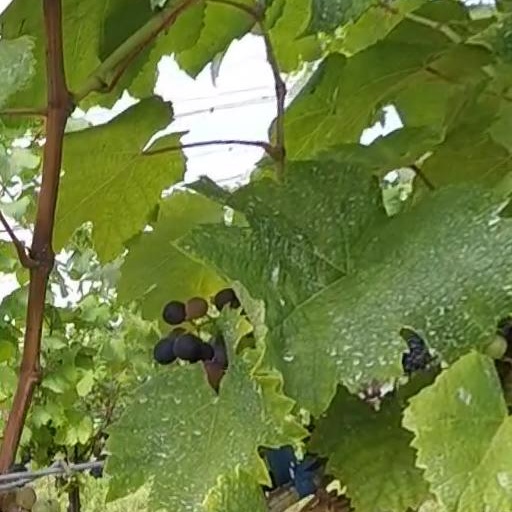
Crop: grape